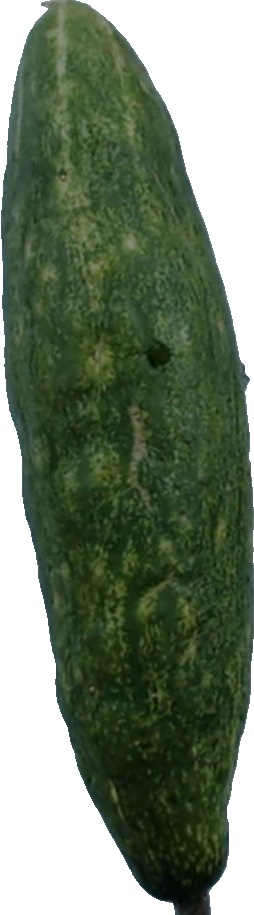
Label: cucumber_3